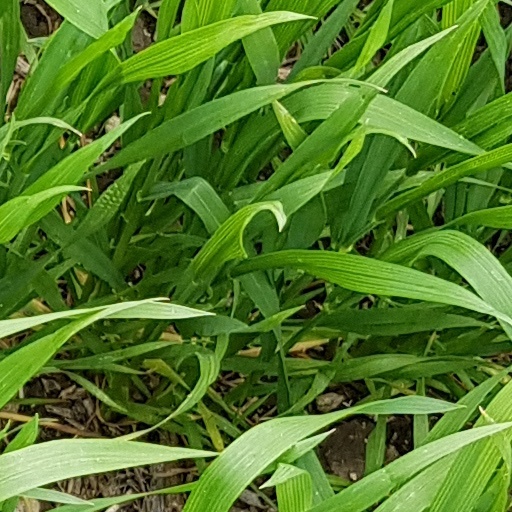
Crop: wheat